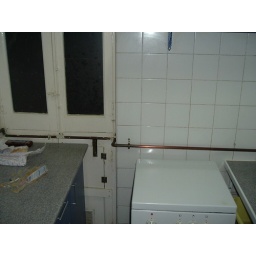
window in kitchen